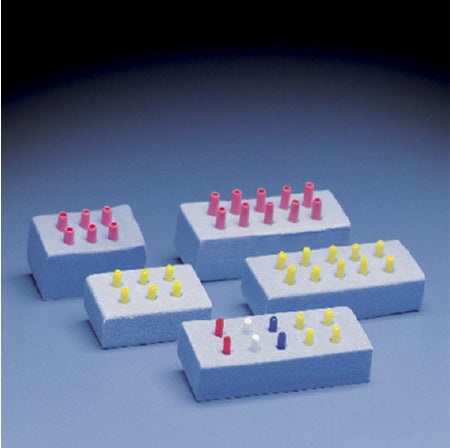
Suture Bootie
Foam cartridge promotes accountability Extended adhesive peel-off backing for secure placement and quick removal Standard Size: 0.062 inch inside diameter Radiopaque element ensures X-Ray detectability Packaged in glassine bag for easy sterile presentation Not Made with Natural Rubber Latex Sterile Single Patient Use 10 per pack, 10 packs per box, 2 boxes per case
Brand: Gilgal Medical Supplies Inc
Category: Business & Industrial > Medical > Medical Supplies > Medical Needles & Syringes > Medical Syringes